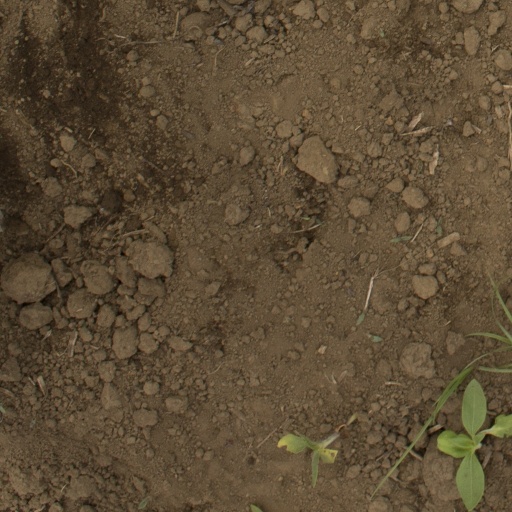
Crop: Jerusalem artichoke